Rolls-Royce WR-21

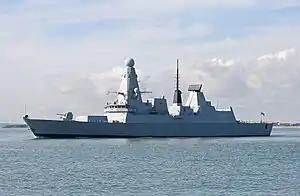
The WR-21 powers Royal Navy Type 45 destroyers.

The Rolls-Royce WR-21 is a gas turbine marine engine, designed with a view to powering the latest naval surface combatants of the partner nations.